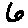
Label: 6